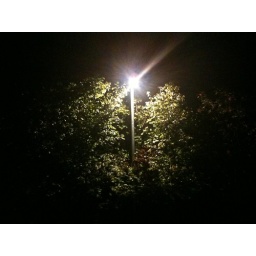
A light pole sorrounded by trees